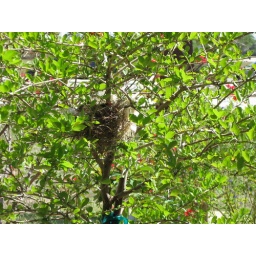
cardinal nest in the butterfly garden